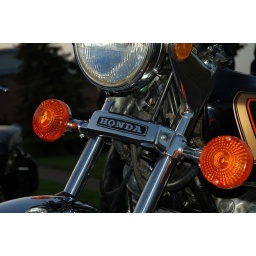
The classic car show at the Britannic building in Wythall. Nikon D70.